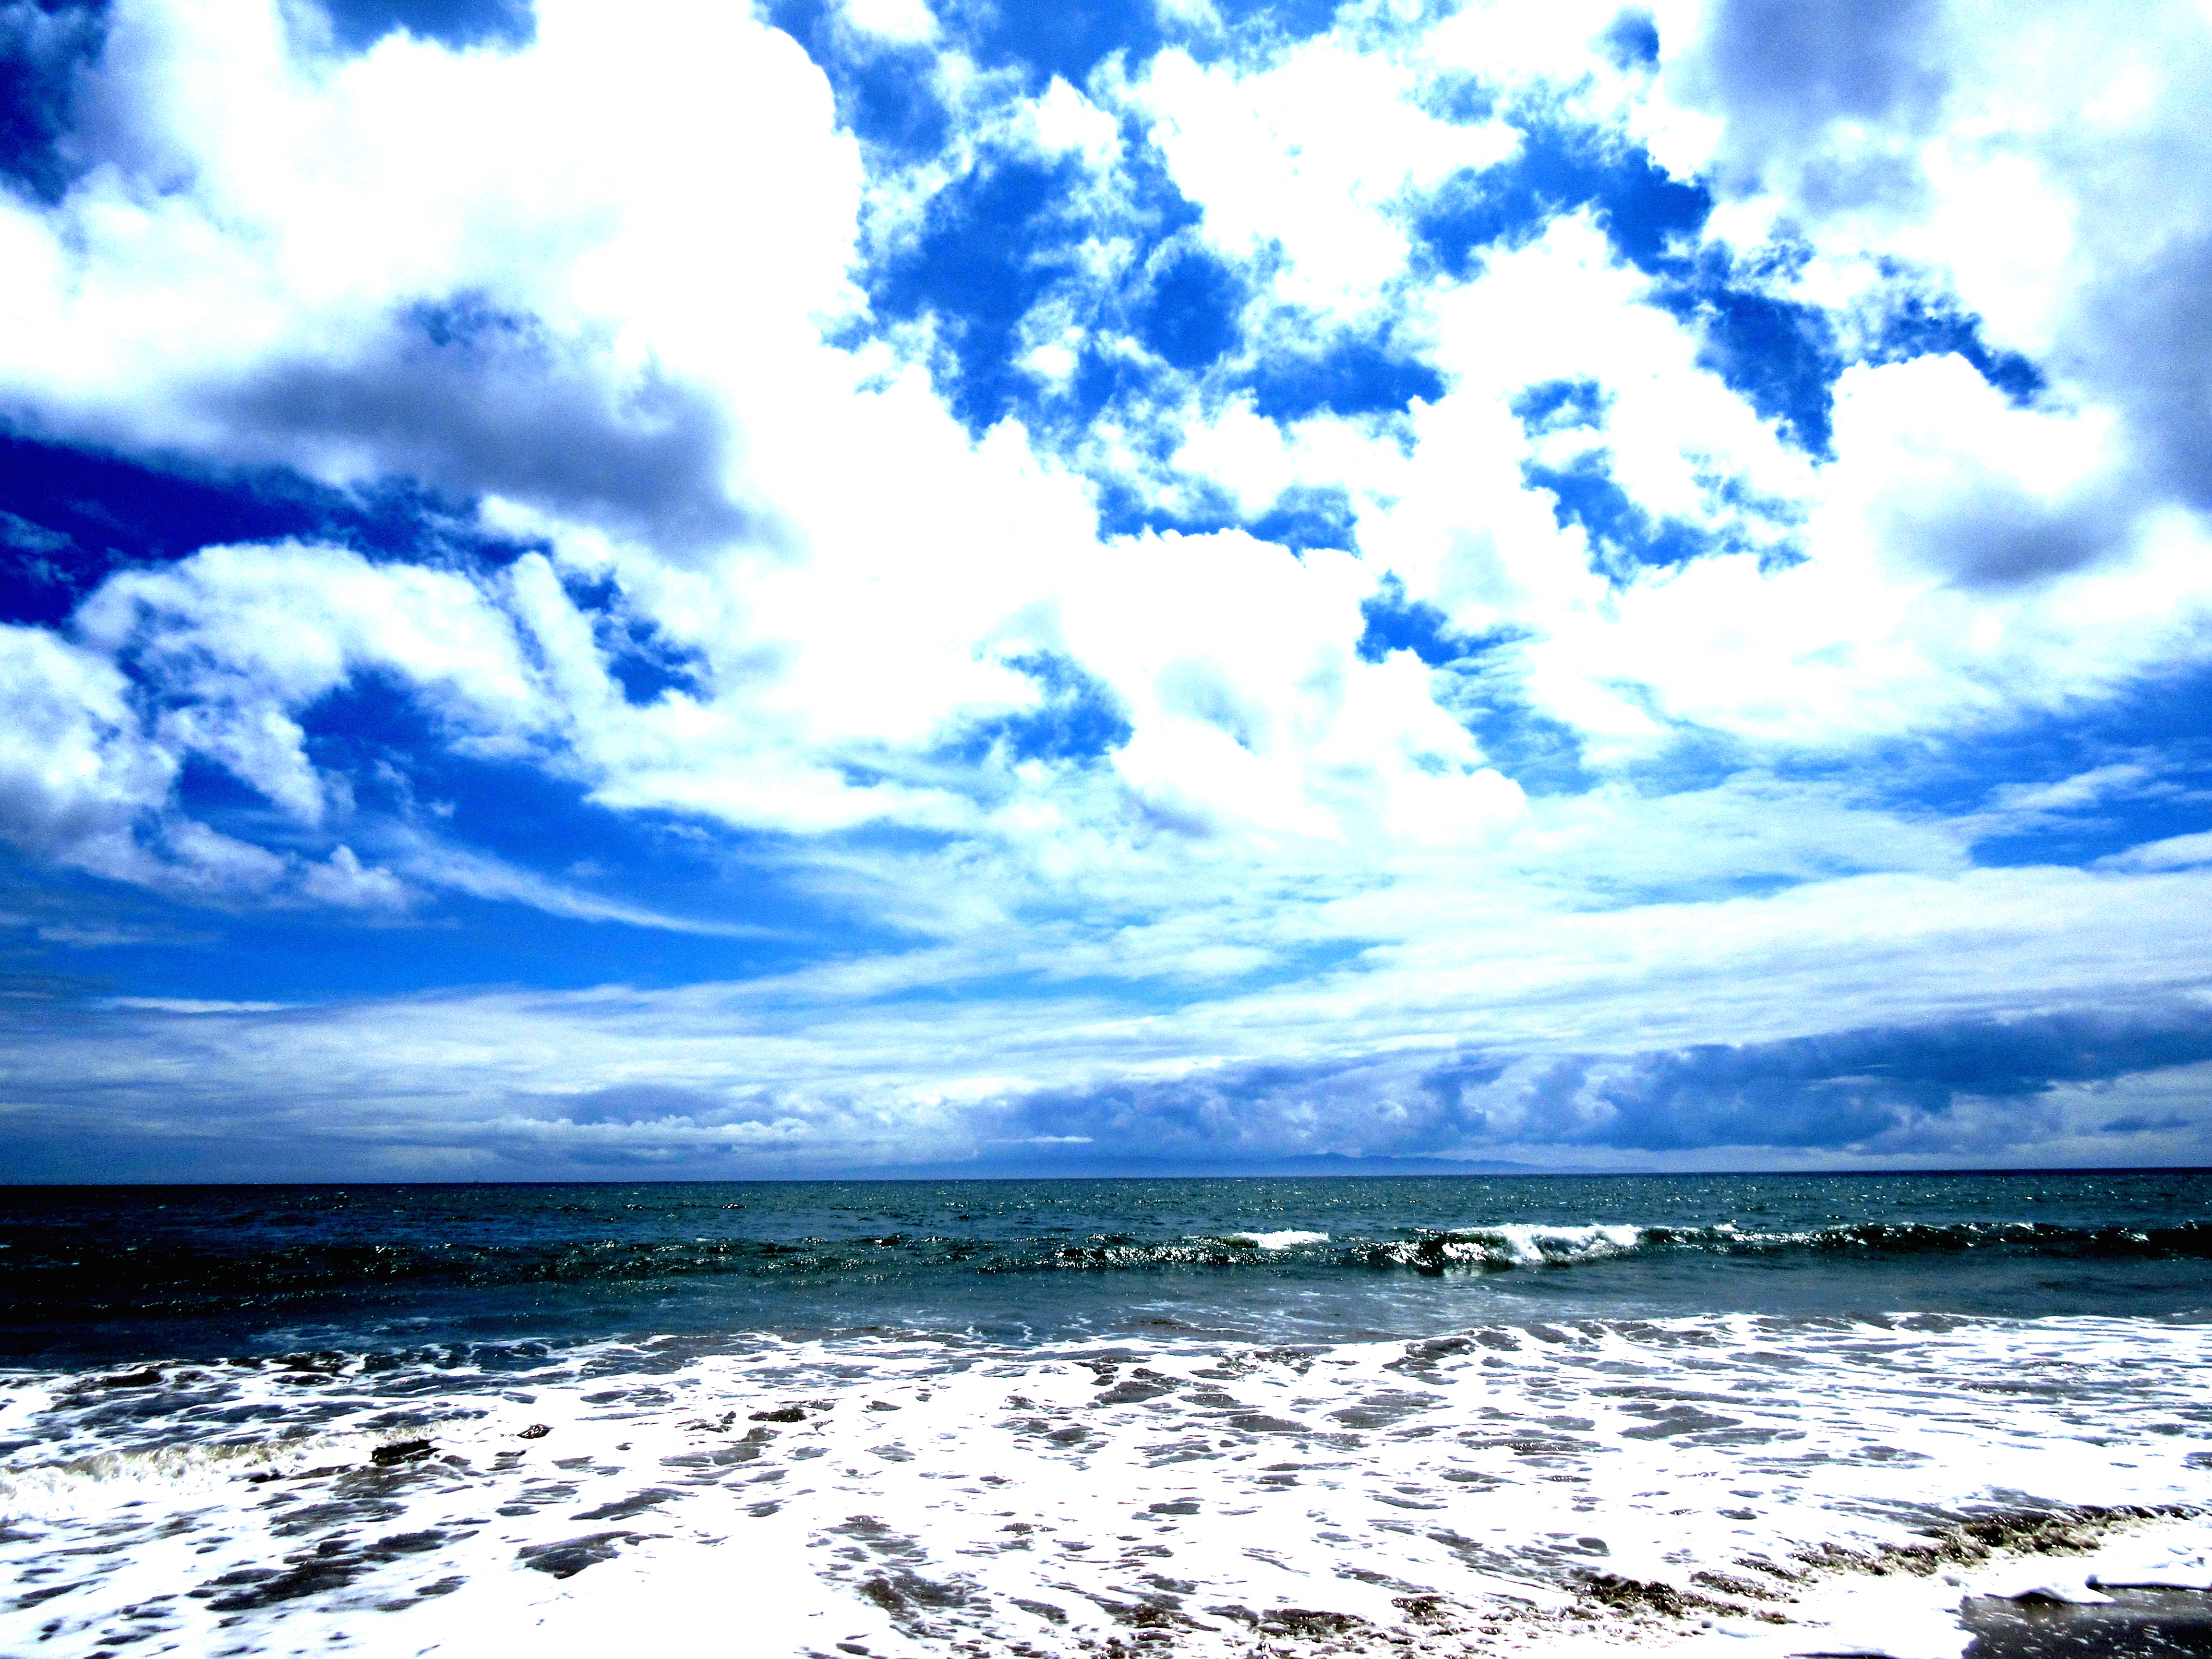
beach, sea, coast, ocean, horizon, cloud, sky, sunlight, shore, wave, body of water, wind wave